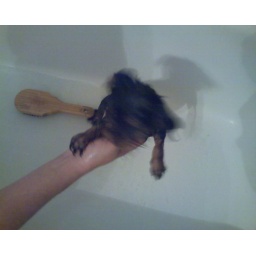
My dog in bathtub